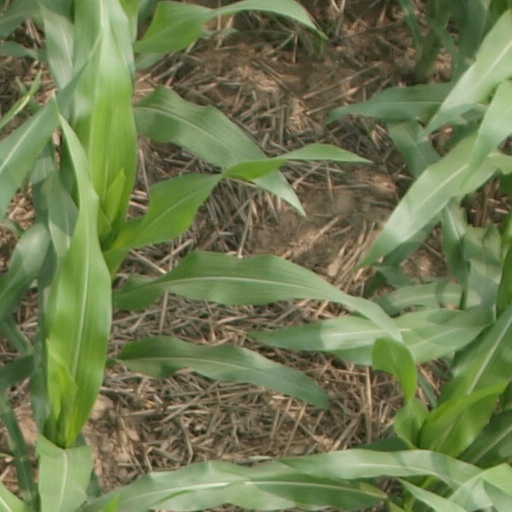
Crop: maize; corn